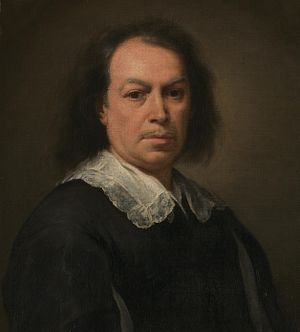
Bartolomé Esteban Murillo
Selvportræt, ca. 1670-73
Bartolomé Esteban Murillo var en spansk maler og en vigtig maler fra barokken.